Boris Becker

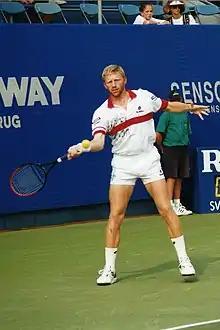
Becker in 1994

In 1995, Becker reached the Wimbledon final for the seventh time. He won a baseline contest with Cédric Pioline in the quarter finals in five sets. Against Andre Agassi in the semi-finals, Becker was down a set and two breaks, but eventually won in four sets. He lost the final in four sets to Pete Sampras, losing his serve five times. "Unfortunately, he owns the Centre Court now. I used to own it a few years back, but it belongs to him now" said Becker afterwards. Becker won the year-end ATP Tour World Championships for the third and last time in Frankfurt with a straight-set win over Michael Chang in the final.